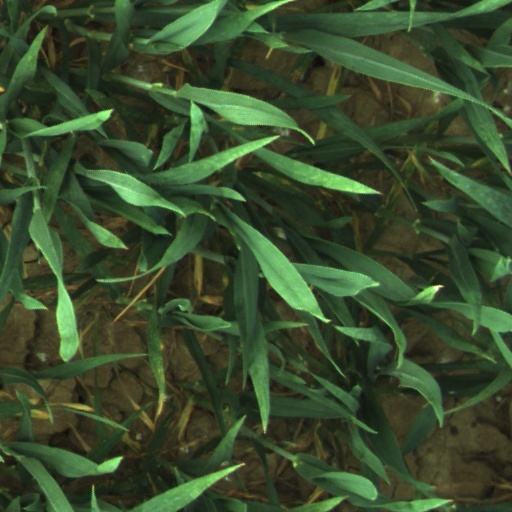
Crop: wheat